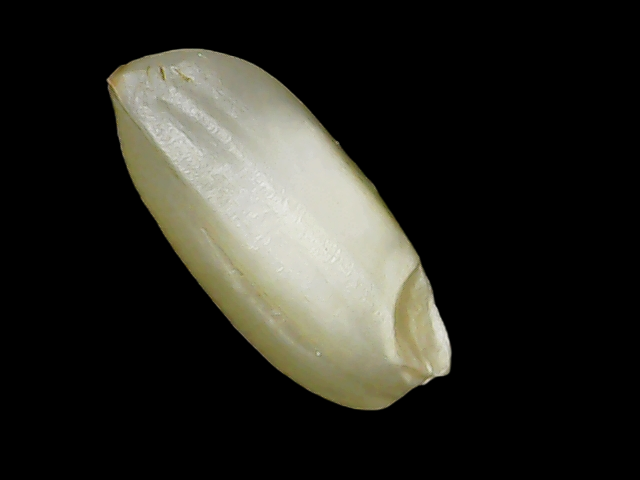
Rice variety: Binadhan10